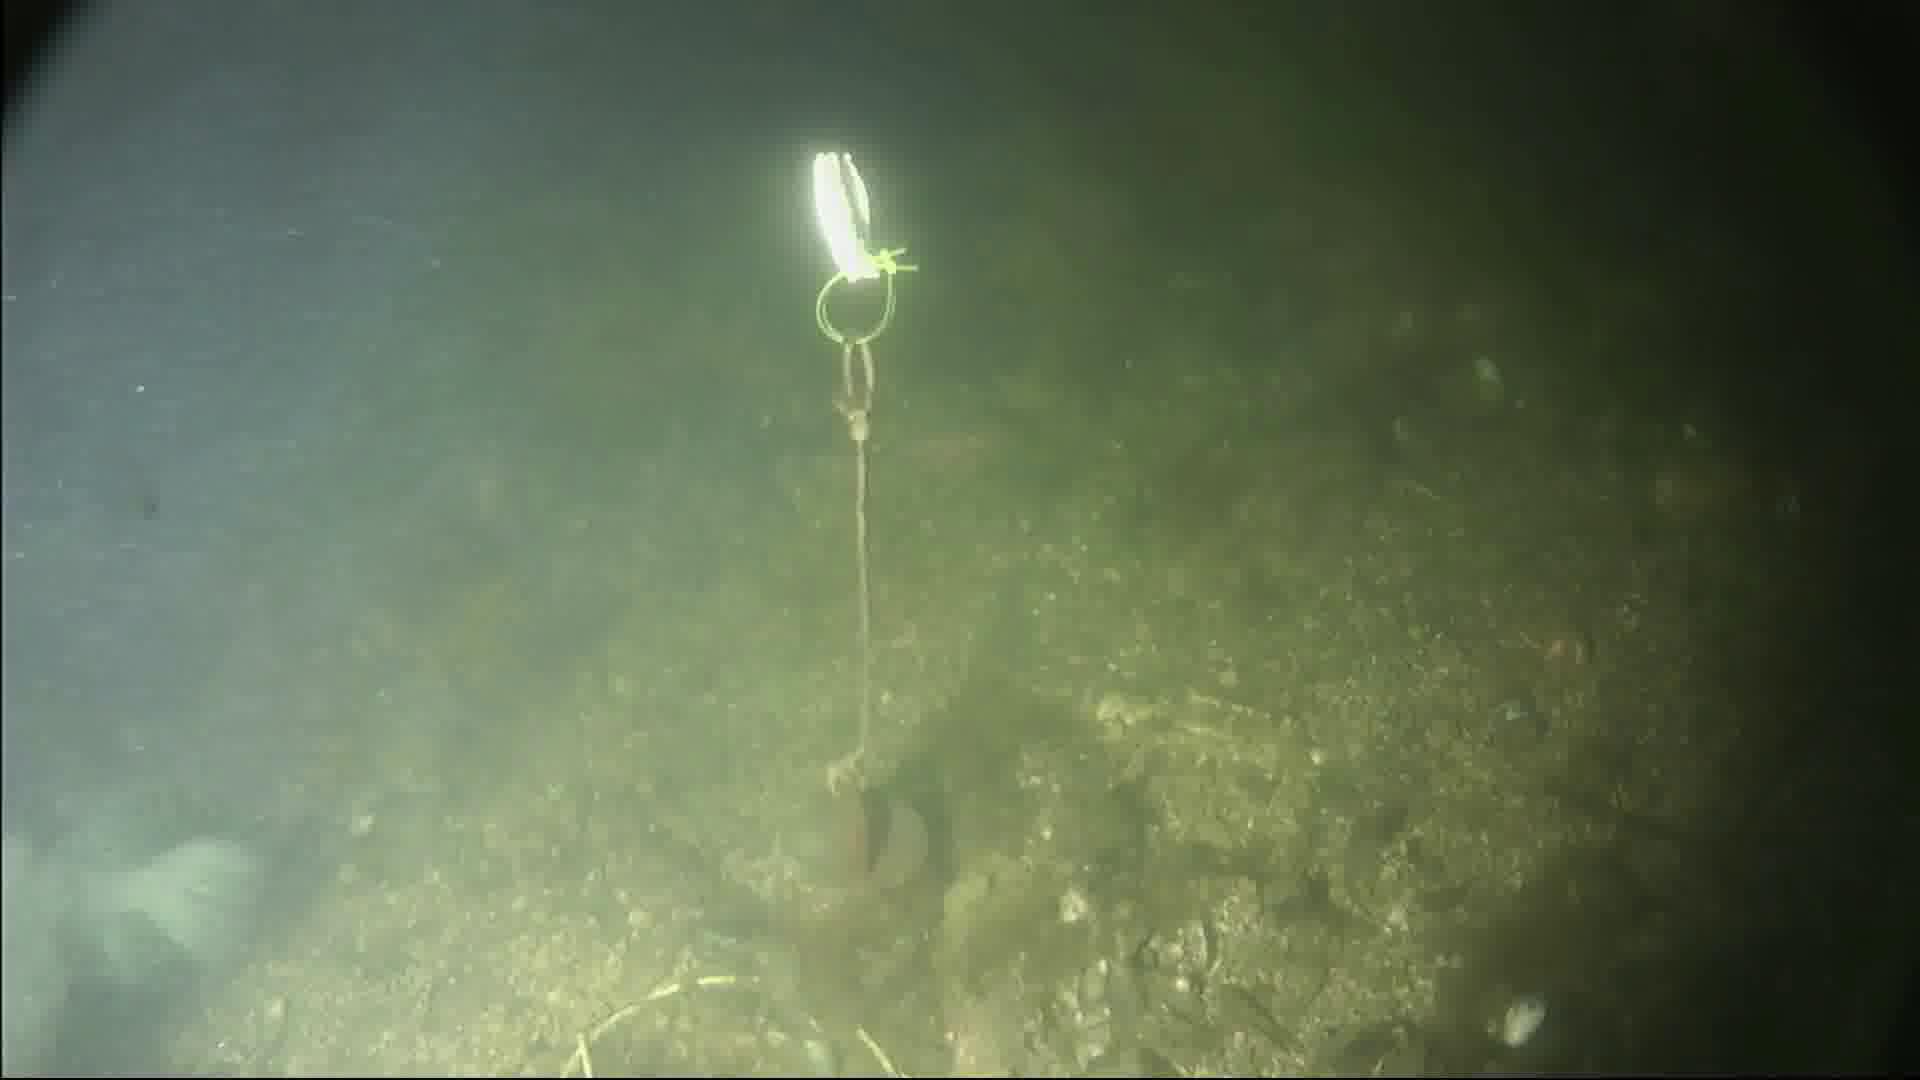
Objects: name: fish